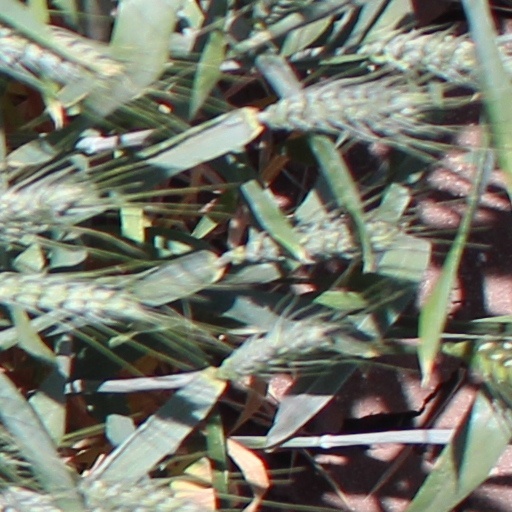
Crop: wheat